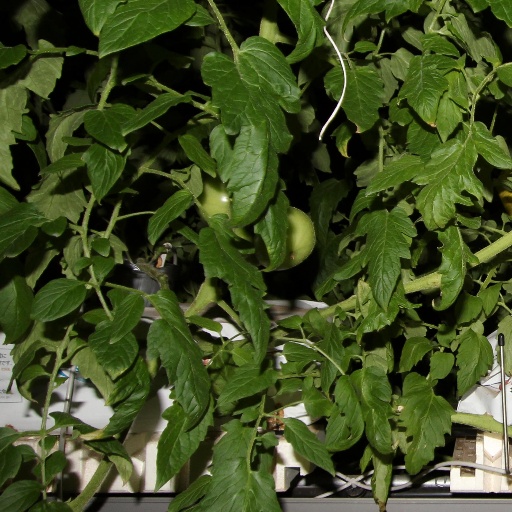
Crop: tomato